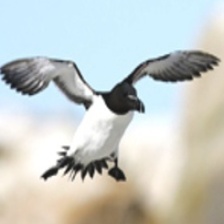
Species: RAZORBILL
Scientific name: ALCA TORDA